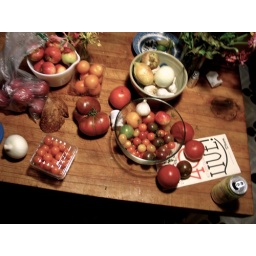
My kitchen table in the summer